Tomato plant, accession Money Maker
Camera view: vertical (180 deg); turntable rotation: 180 degrees
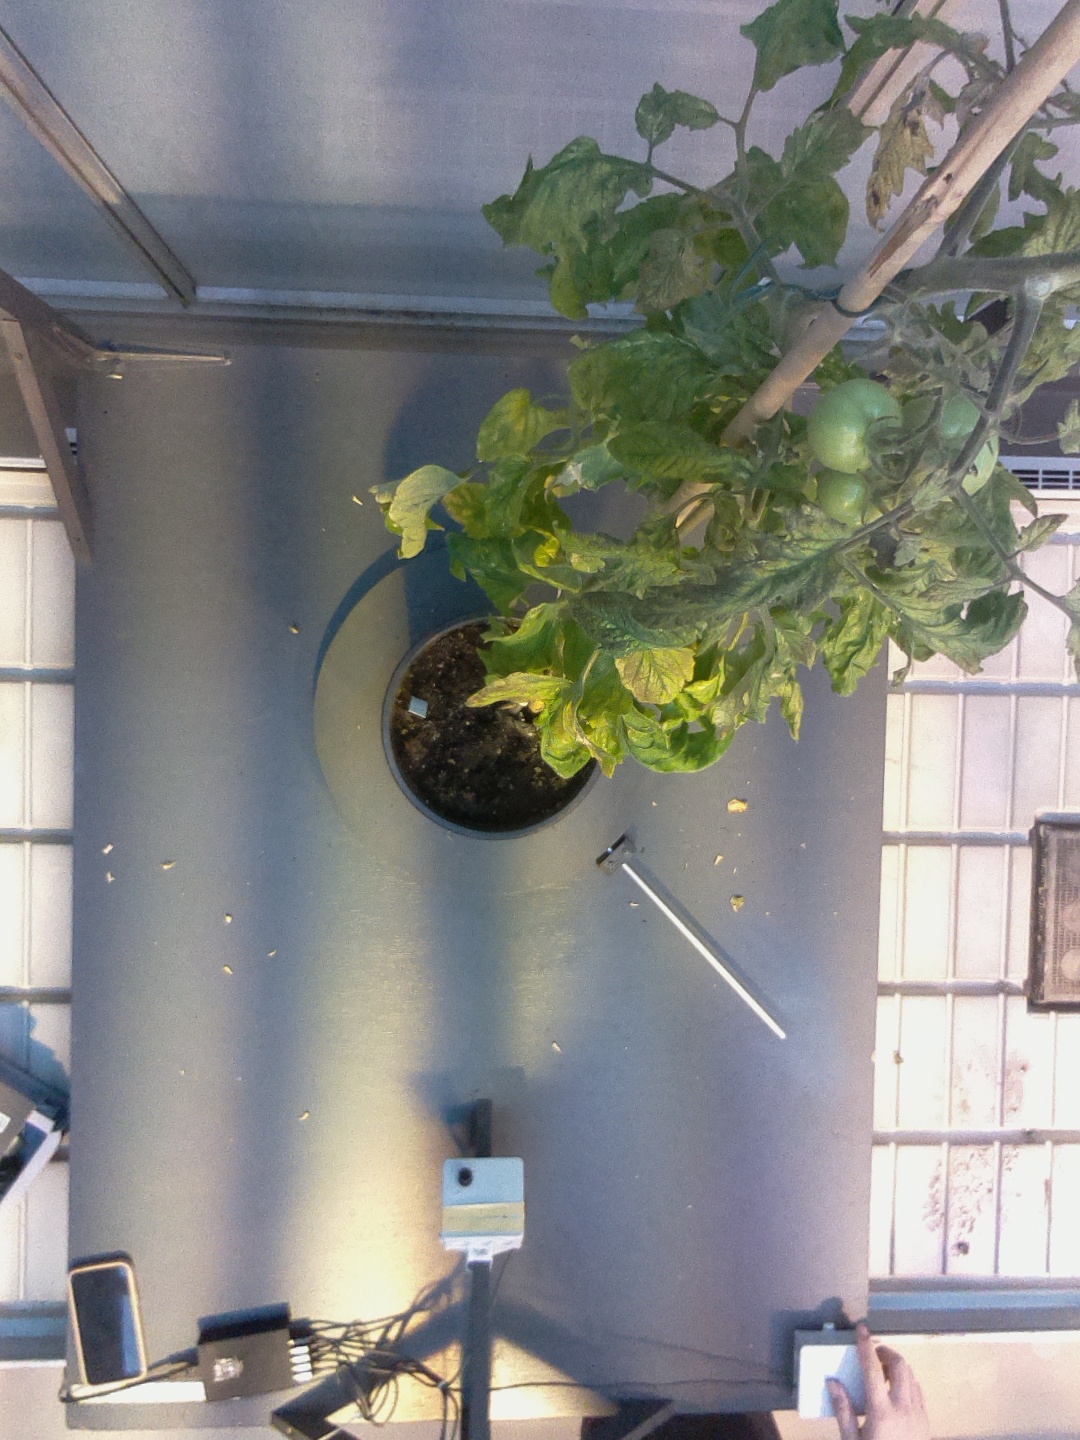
BBCH growth stage 79: 90% -100% of final fruit size